Fernandez Ponds

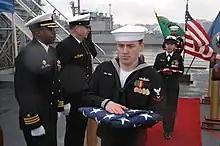
Ponds in February 2003, at the decommissioning of .

Ponds was the last commanding officer of the , which he commanded from 2001 to when the ship was decommissioned in February 2003.